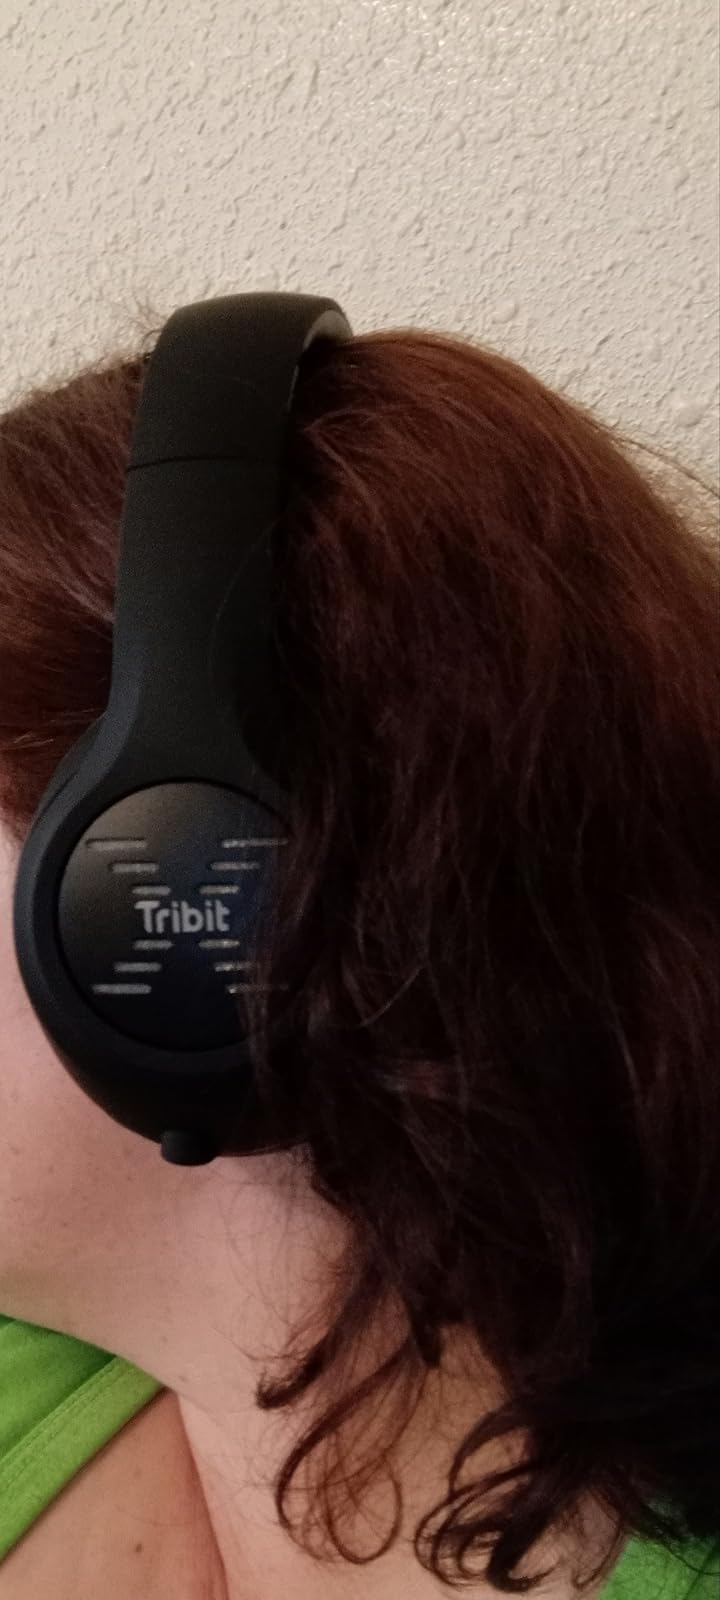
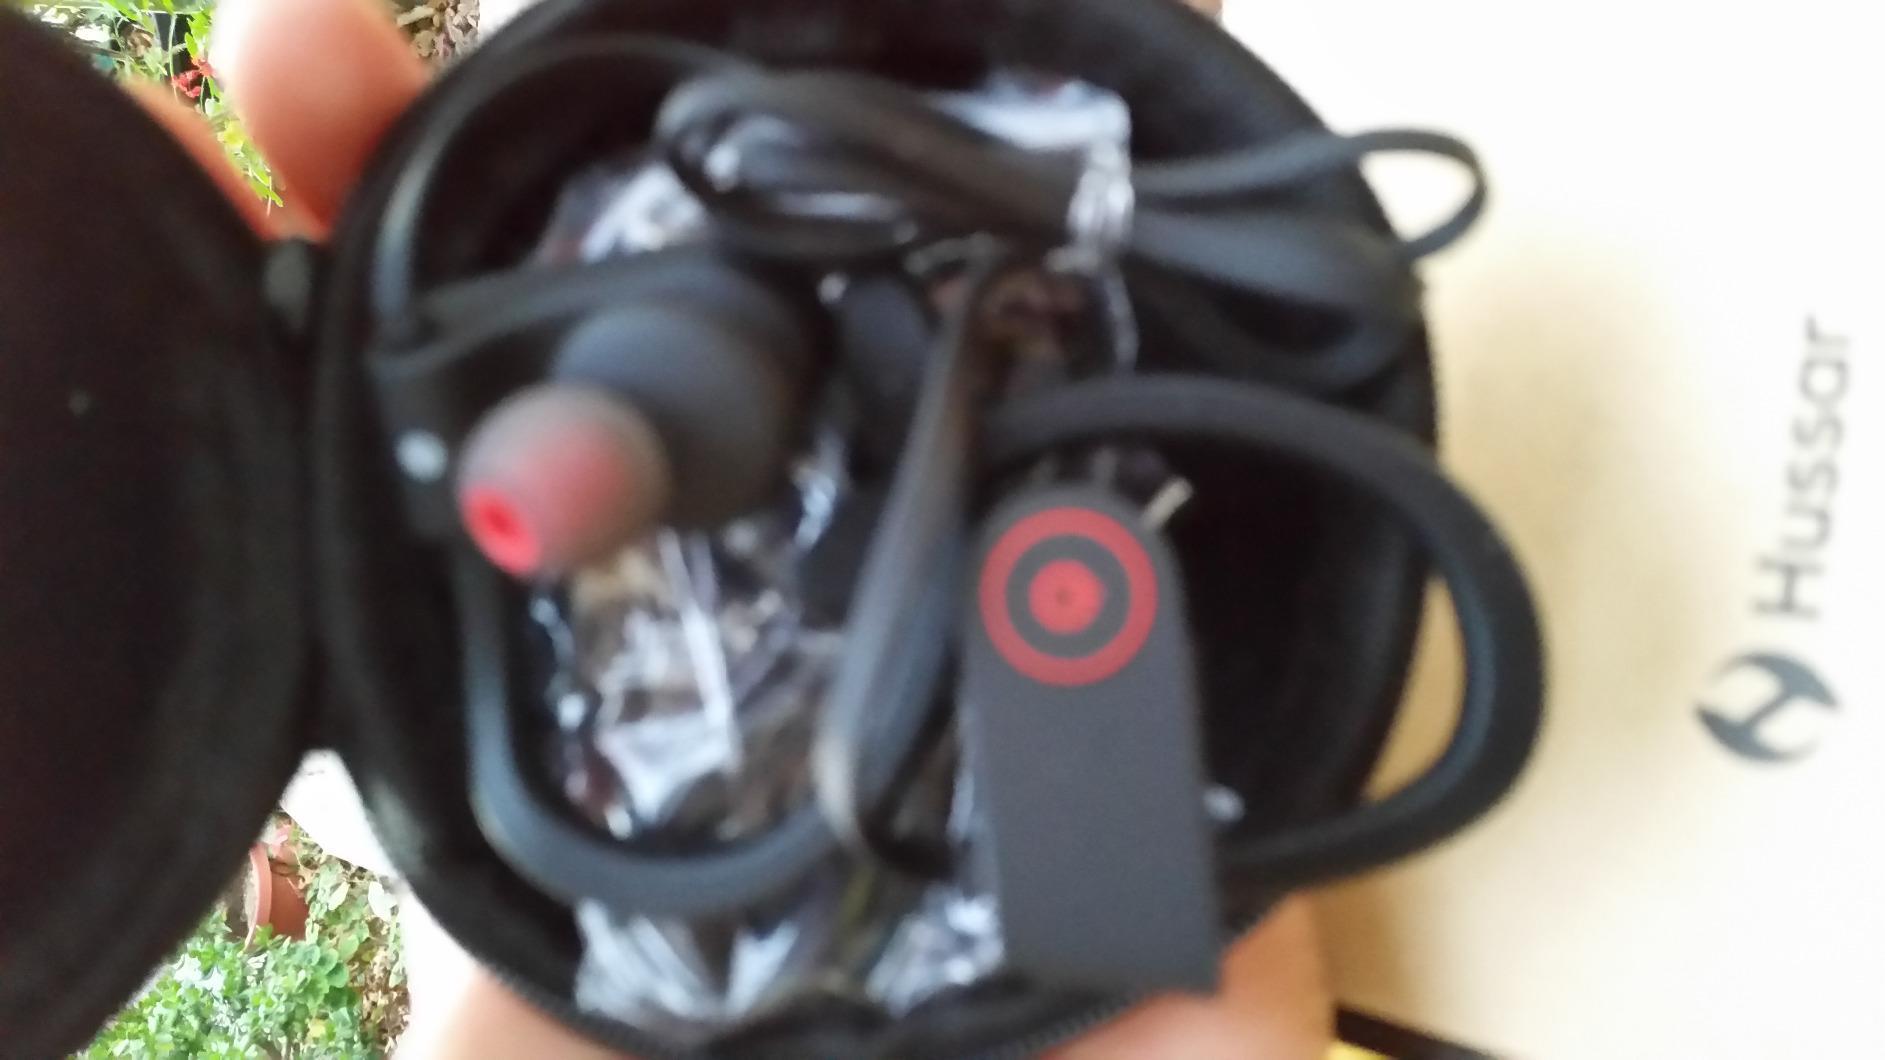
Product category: headphones
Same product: no